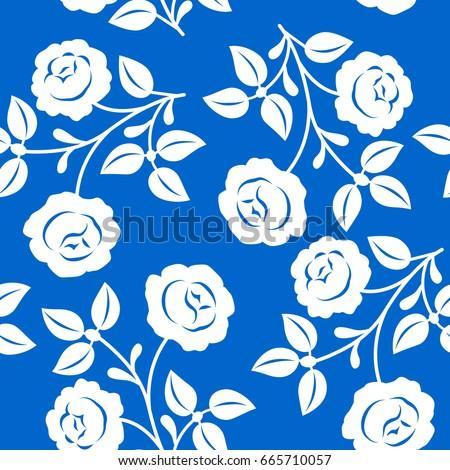
seamless floral pattern with white boughs of roses on a blue background .